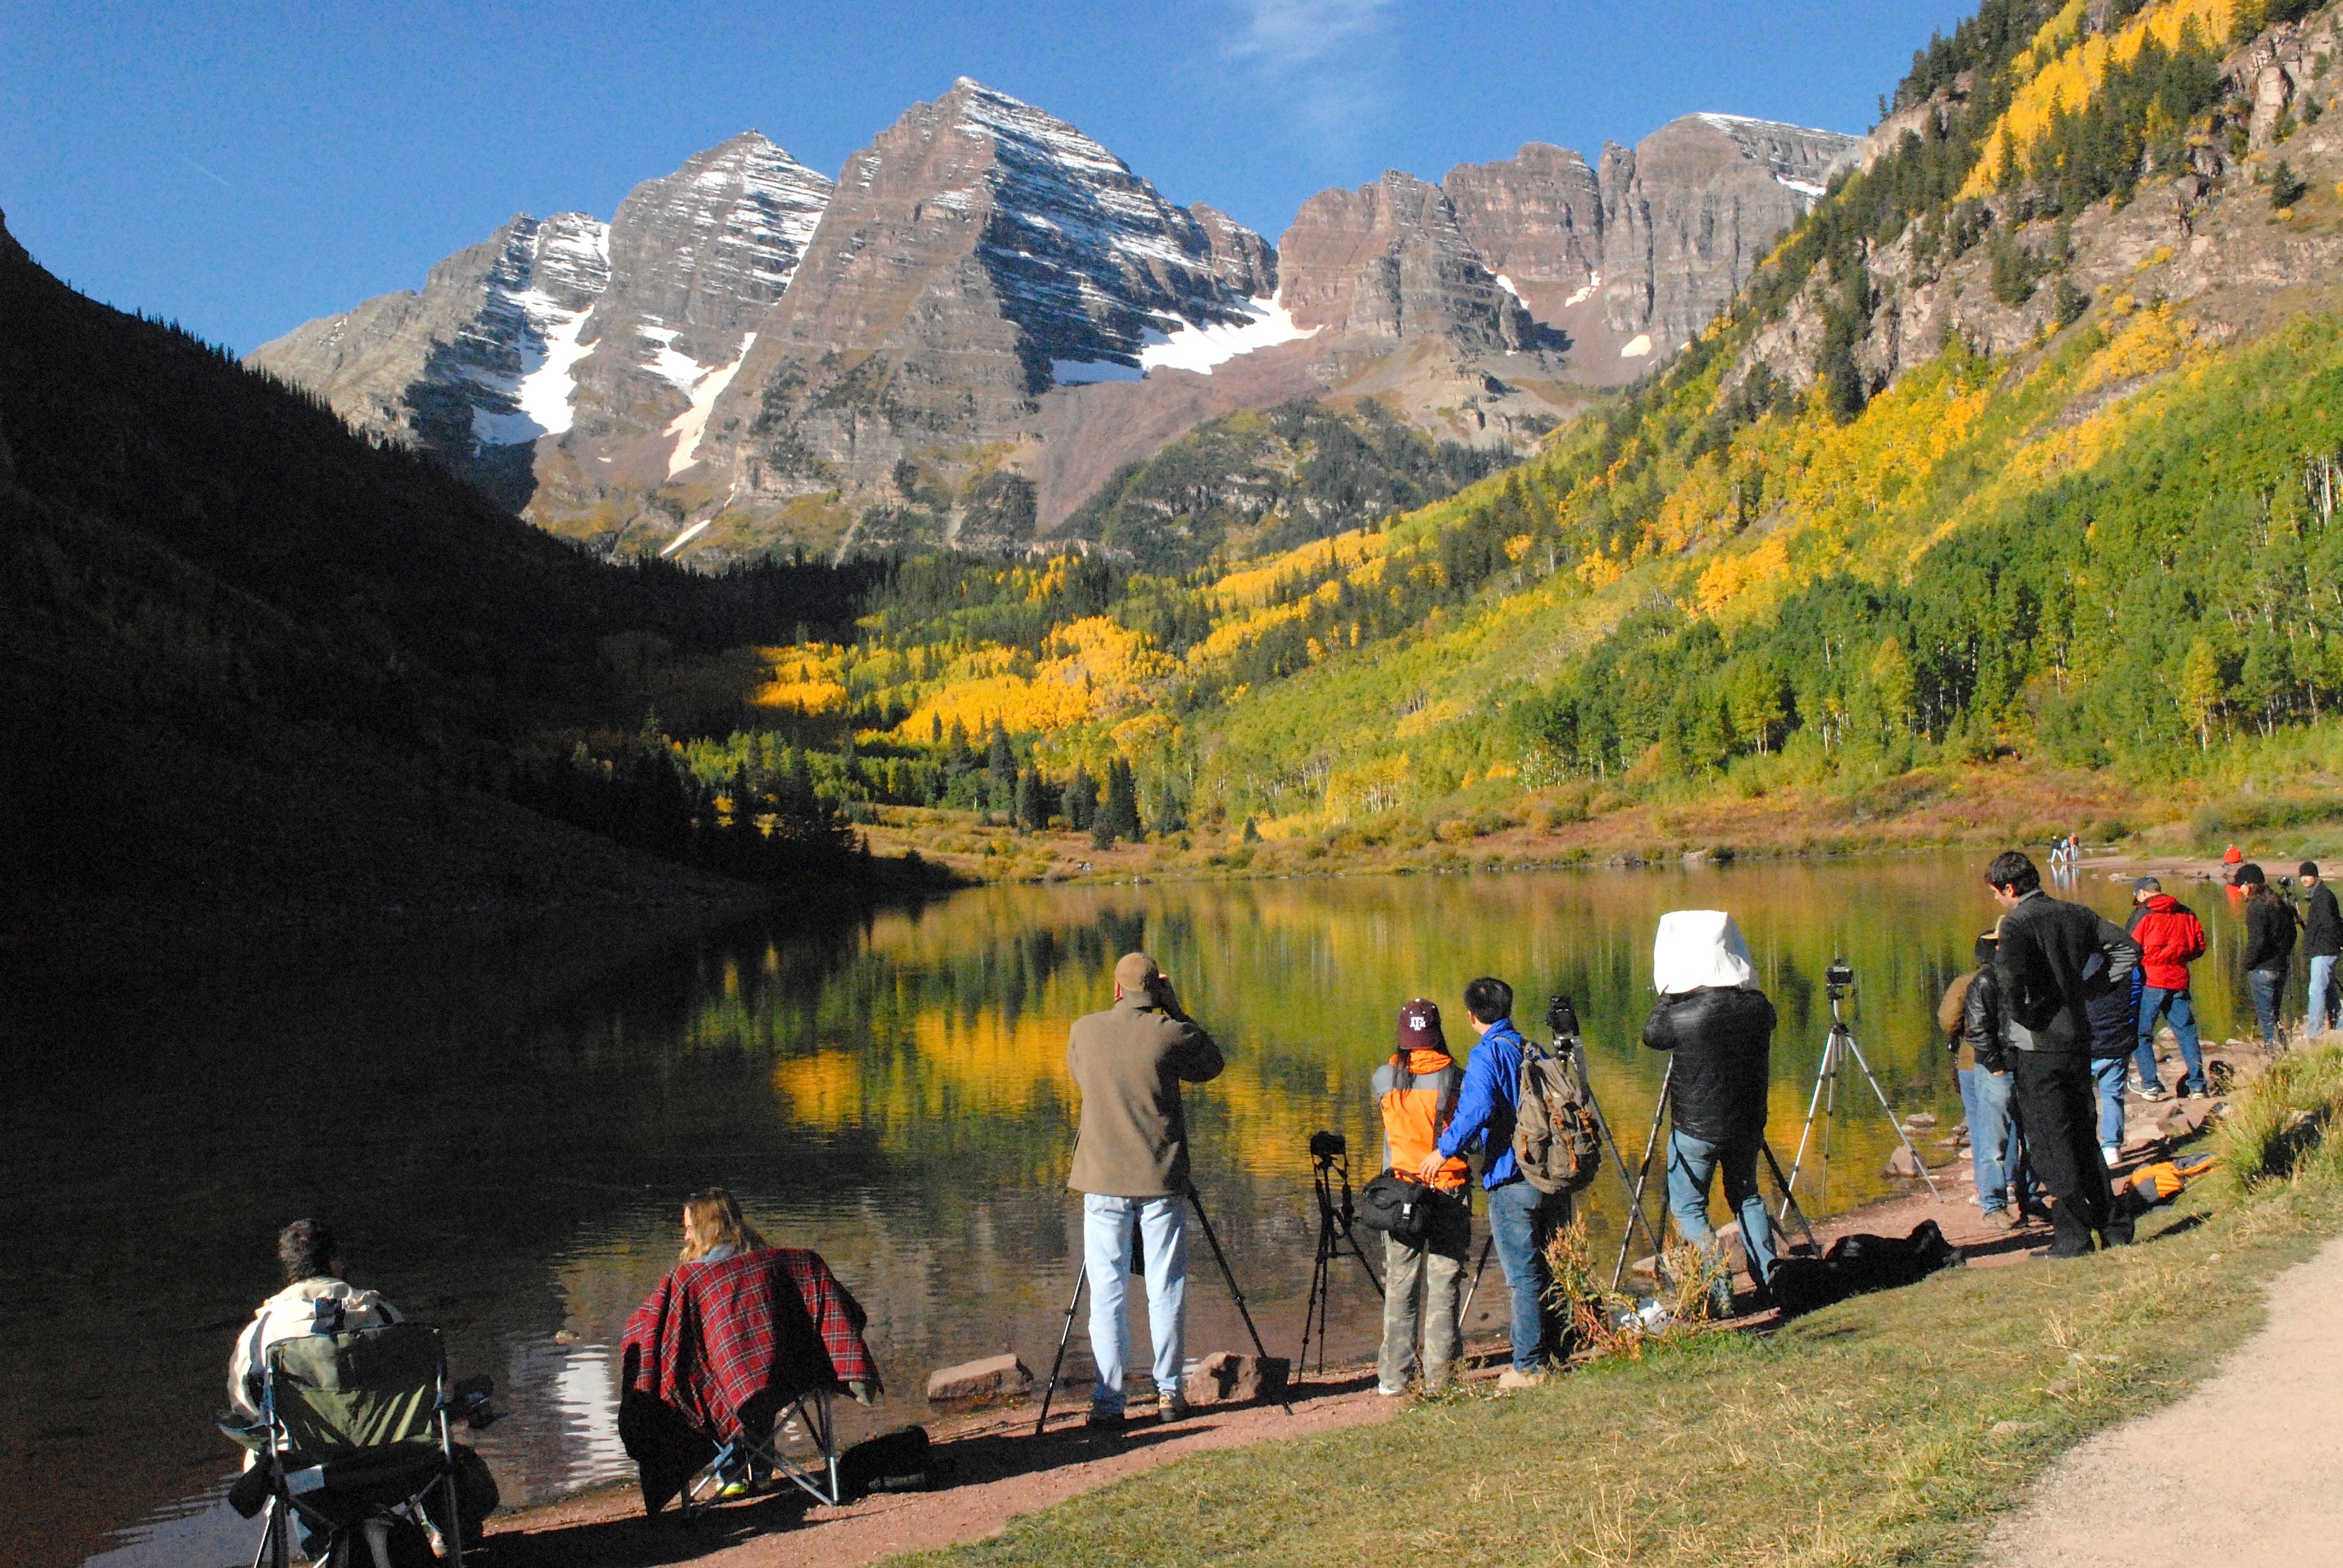
landscape, water, nature, forest, grass, wilderness, walking, mountain, hiking, fall, lake, adventure, valley, mountain range, autumn, fjord, tourism, plants, trees, outside, sports, mountains, alps, backpacking, ravine, reflections, beautiful, photographers, mountainous landforms